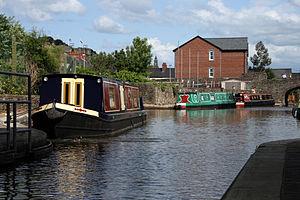
Un bassin est un petit plan d'eau, le plus souvent artificiel. La taille d'un bassin public, dans un jardin d'agrément dans une ville, par exemple, peut varier grandement. Dans les aquariums et parcs zoologiques, les bassins destinés à héberger des animaux aquatiques ou semi-aquatiques peuvent atteindre de grandes tailles.